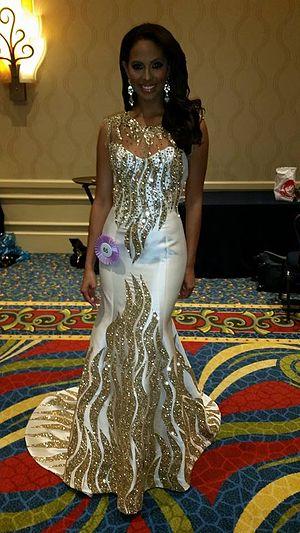
Miss International est un concours annuel de beauté créé en 1960 à Long Beach, dans l'État de la Californie, aux États-Unis. Il est avec Miss Monde, Miss Terre, et Miss Univers l'un des plus grands concours de beauté au monde.
Valerie Hernandez, née le 19 juillet 1993 à San Juan, est une modèle porto-ricaine.